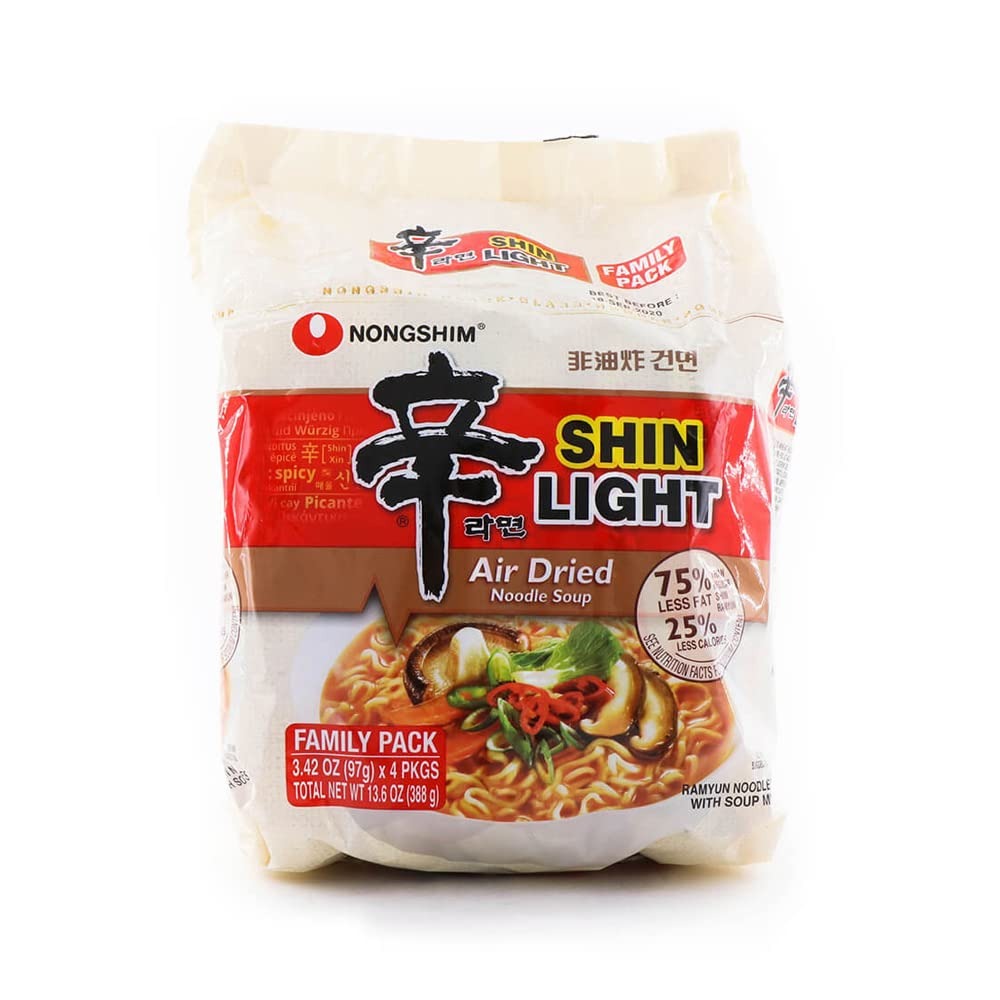
Item Name: Nongshim Shin Light Air Dried Noodle Soup 3.42oz x 4 pkgs / Total 13.6oz
Value: 13.6
Unit: Ounce

Price: 15.89